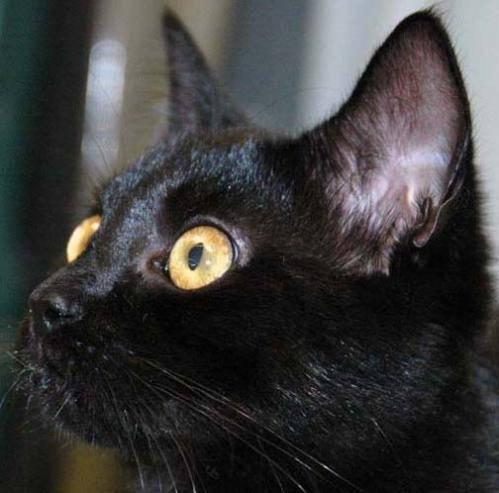
cat